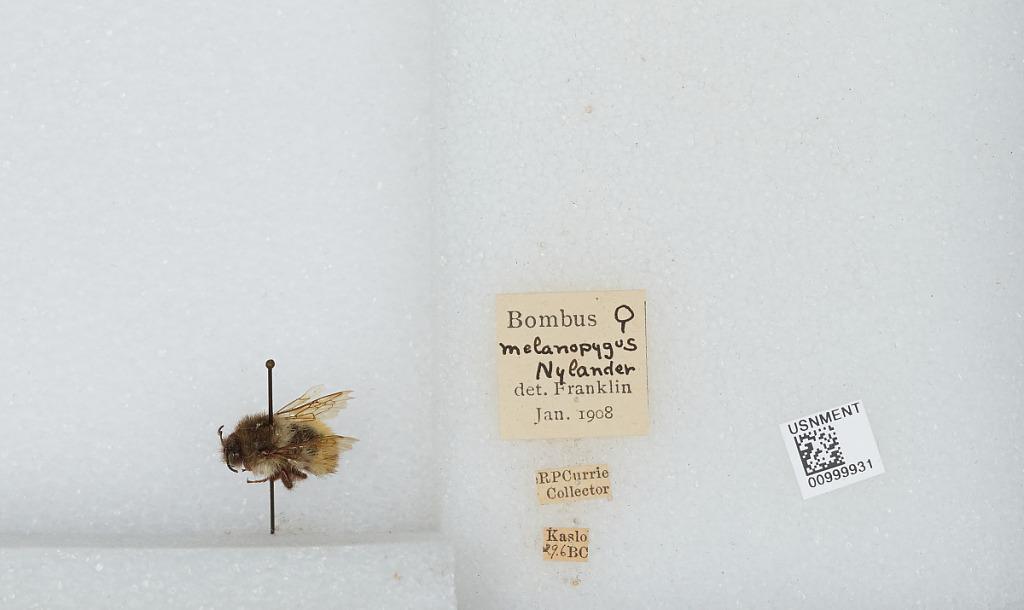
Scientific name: Bombus (Pyrobombus) melanopygus Nylander
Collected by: R. Currie
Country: Canada
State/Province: British Columbia
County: Regional District of Central Kootenay
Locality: Kaslo
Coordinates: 49.9133, -116.911
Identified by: Franklin